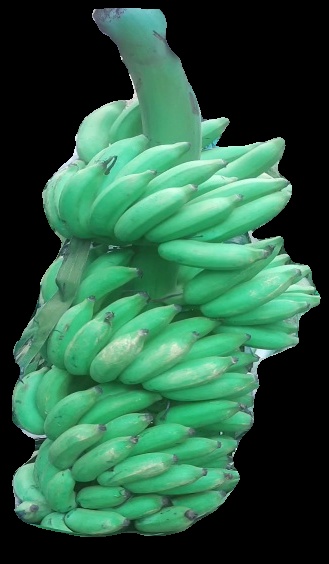
Variety: elakki-bale
Grade: grade1